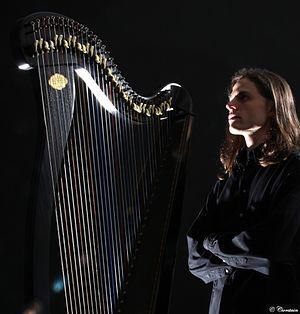
Tristan Le Govic, Harpe Celtique Brezhoneg: Tristan Le Govic, Telenn
La harpe celtique est un instrument de musique à cordes ancien, répandu en Irlande, en Écosse, au Pays de Galles, en Bretagne et en Galice, pour jouer et accompagner la musique celtique. Elle jouit d'un regain de popularité en Bretagne depuis les années 1950. Plus petite que la harpe de concert, elle est plus maniable. Elle possède un répertoire propre né de l'époque où elle était l'instrument des musiciens ambulants. Elle fait notamment partie des symboles de l'Irlande.
Tristan Le Govic est un harpiste, chanteur et compositeur breton, né à Lorient en 1976. Son répertoire est constitué d'airs traditionnels des pays celtes et de compositions dans un style très moderne à la harpe celtique. Les nombreux prix et distinctions qu’il obtient au cours de ses études marquent la reconnaissance d’un talent de musicien accompli. Présent dès lors sur les scènes internationales, il est considéré par les critiques comme une figure majeure des harpistes.